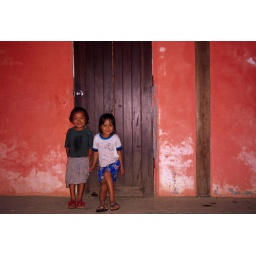
Two children by pink wall of house by door